Johnson 18

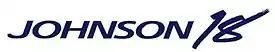

The Johnson 18 is an sailing dinghy designed by Rodger Martin. Although it is no longer produced, Johnson Boat Works fabricated over 100 of these sport boats before closing its doors in 1998.